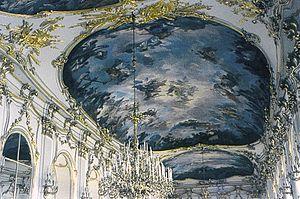
Gregorio Guglielmi est un peintre italien de la période rococo.